Kwanasaurus

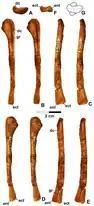
DMNH EPV.59302, the referred humerus

A long and slender humerus is the only forelimb bone safely assigned to "Kwanasaurus", based on its similarity to that of "Silesaurus" and "Diodorus". The proximal portion is slightly expanded, but the humeral head is not as thick or straight as that of other silesaurids. Unlike dinosaurs (but in line with other silesaurids), the deltopectoral crest is small and extends less than a third down the length of the shaft. The distal portion of the humerus is simple and barely expanded, twisted relative to the proximal portion (similar to "Silesaurus"), but also with a groove running up its anterolateral surface (similar to "Diodorus").